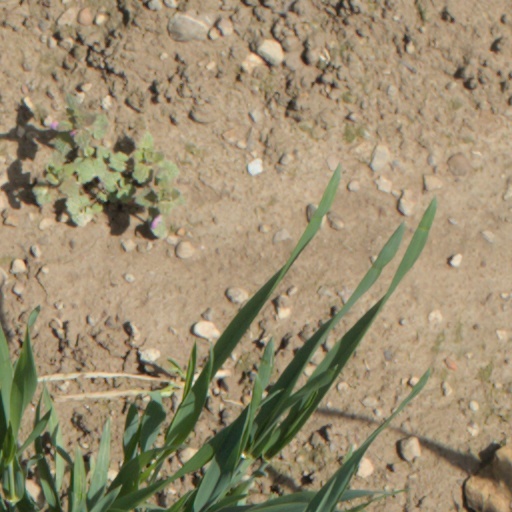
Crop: wheat